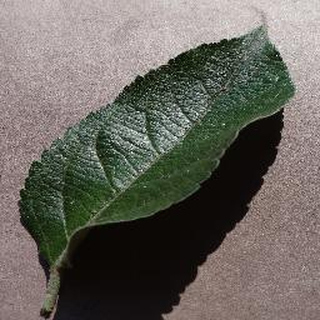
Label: healthy_apple